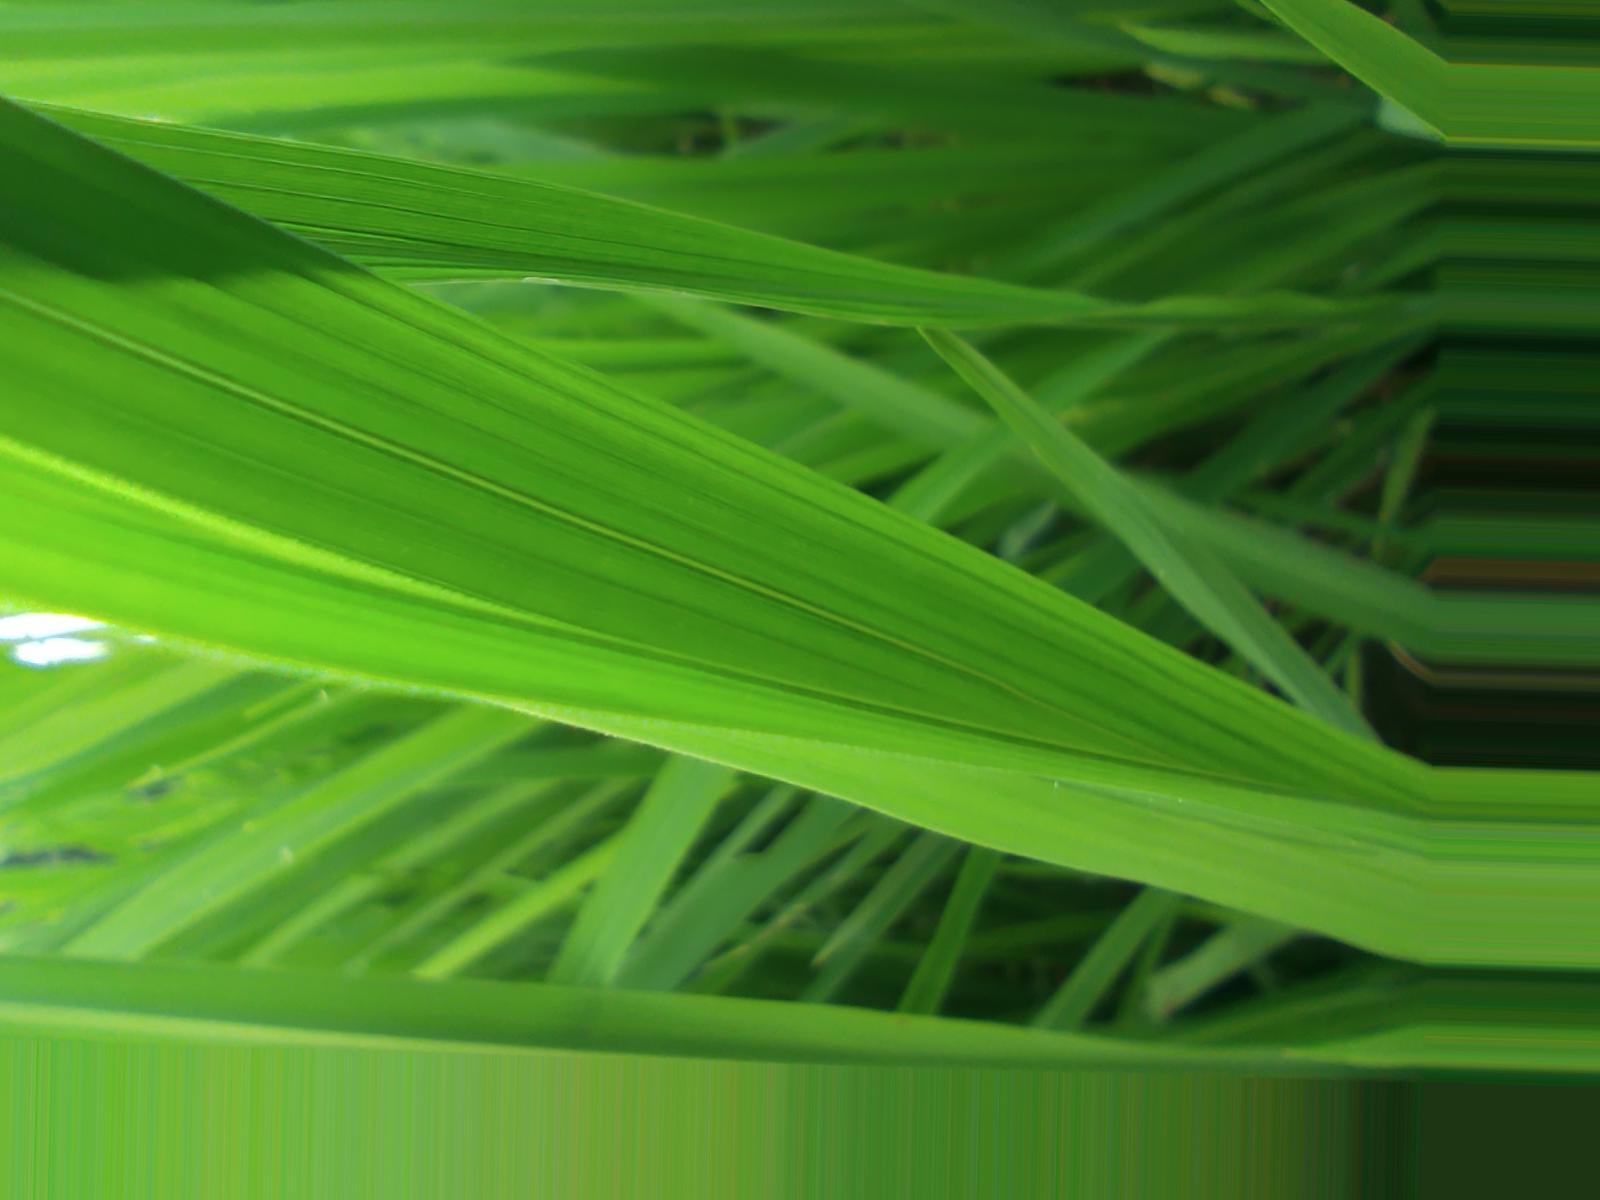
Nhãn: Healthy